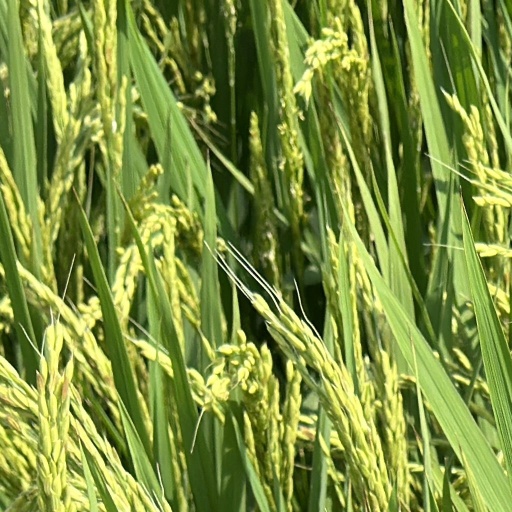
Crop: rice